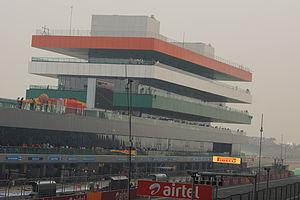
Le circuit international Buddh est un circuit automobile situé à Greater Noida, dans la région d'Uttar Pradesh en Inde.